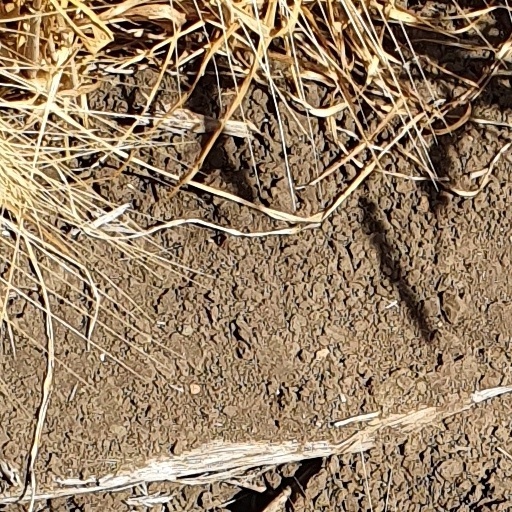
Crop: wheat